Arrah

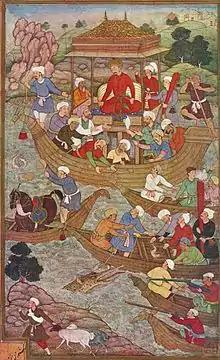
Babur crossing the Son River.

During the Mughal Empire, Arrah was as an important "pargana" (administrative unit). During Akbar's rule, It was granted as a "jagir" (feudal land grant), first to Mi’r Mu’izzul-Mulk, who soon faced a rebellion in 1580 from other nobles in the province. Later when the "jagirdar" of Arrah was Farhat Khan, the town became a center of a major conflict with the local Ujjainiya chieftain, Gajpati. These rebels temporarily seized control of Arrah from Mi’r Mu’izzul-Mulk. According to Akbarnama, Mi’r Mu’izzul-Mulk granted an interview to another rebel , Bahádur, but took an uncompromising stance, stating that "his crimes could only be cleansed with blood". During this period, Unable to confront Gajpati's large force, Farhat Khan retreated in the fort at Arrah. The ensuing struggle involved battles near the fort and on the Sone River, which ultimately led to the deaths of both Farhat Khan and his son Farhang Khan.